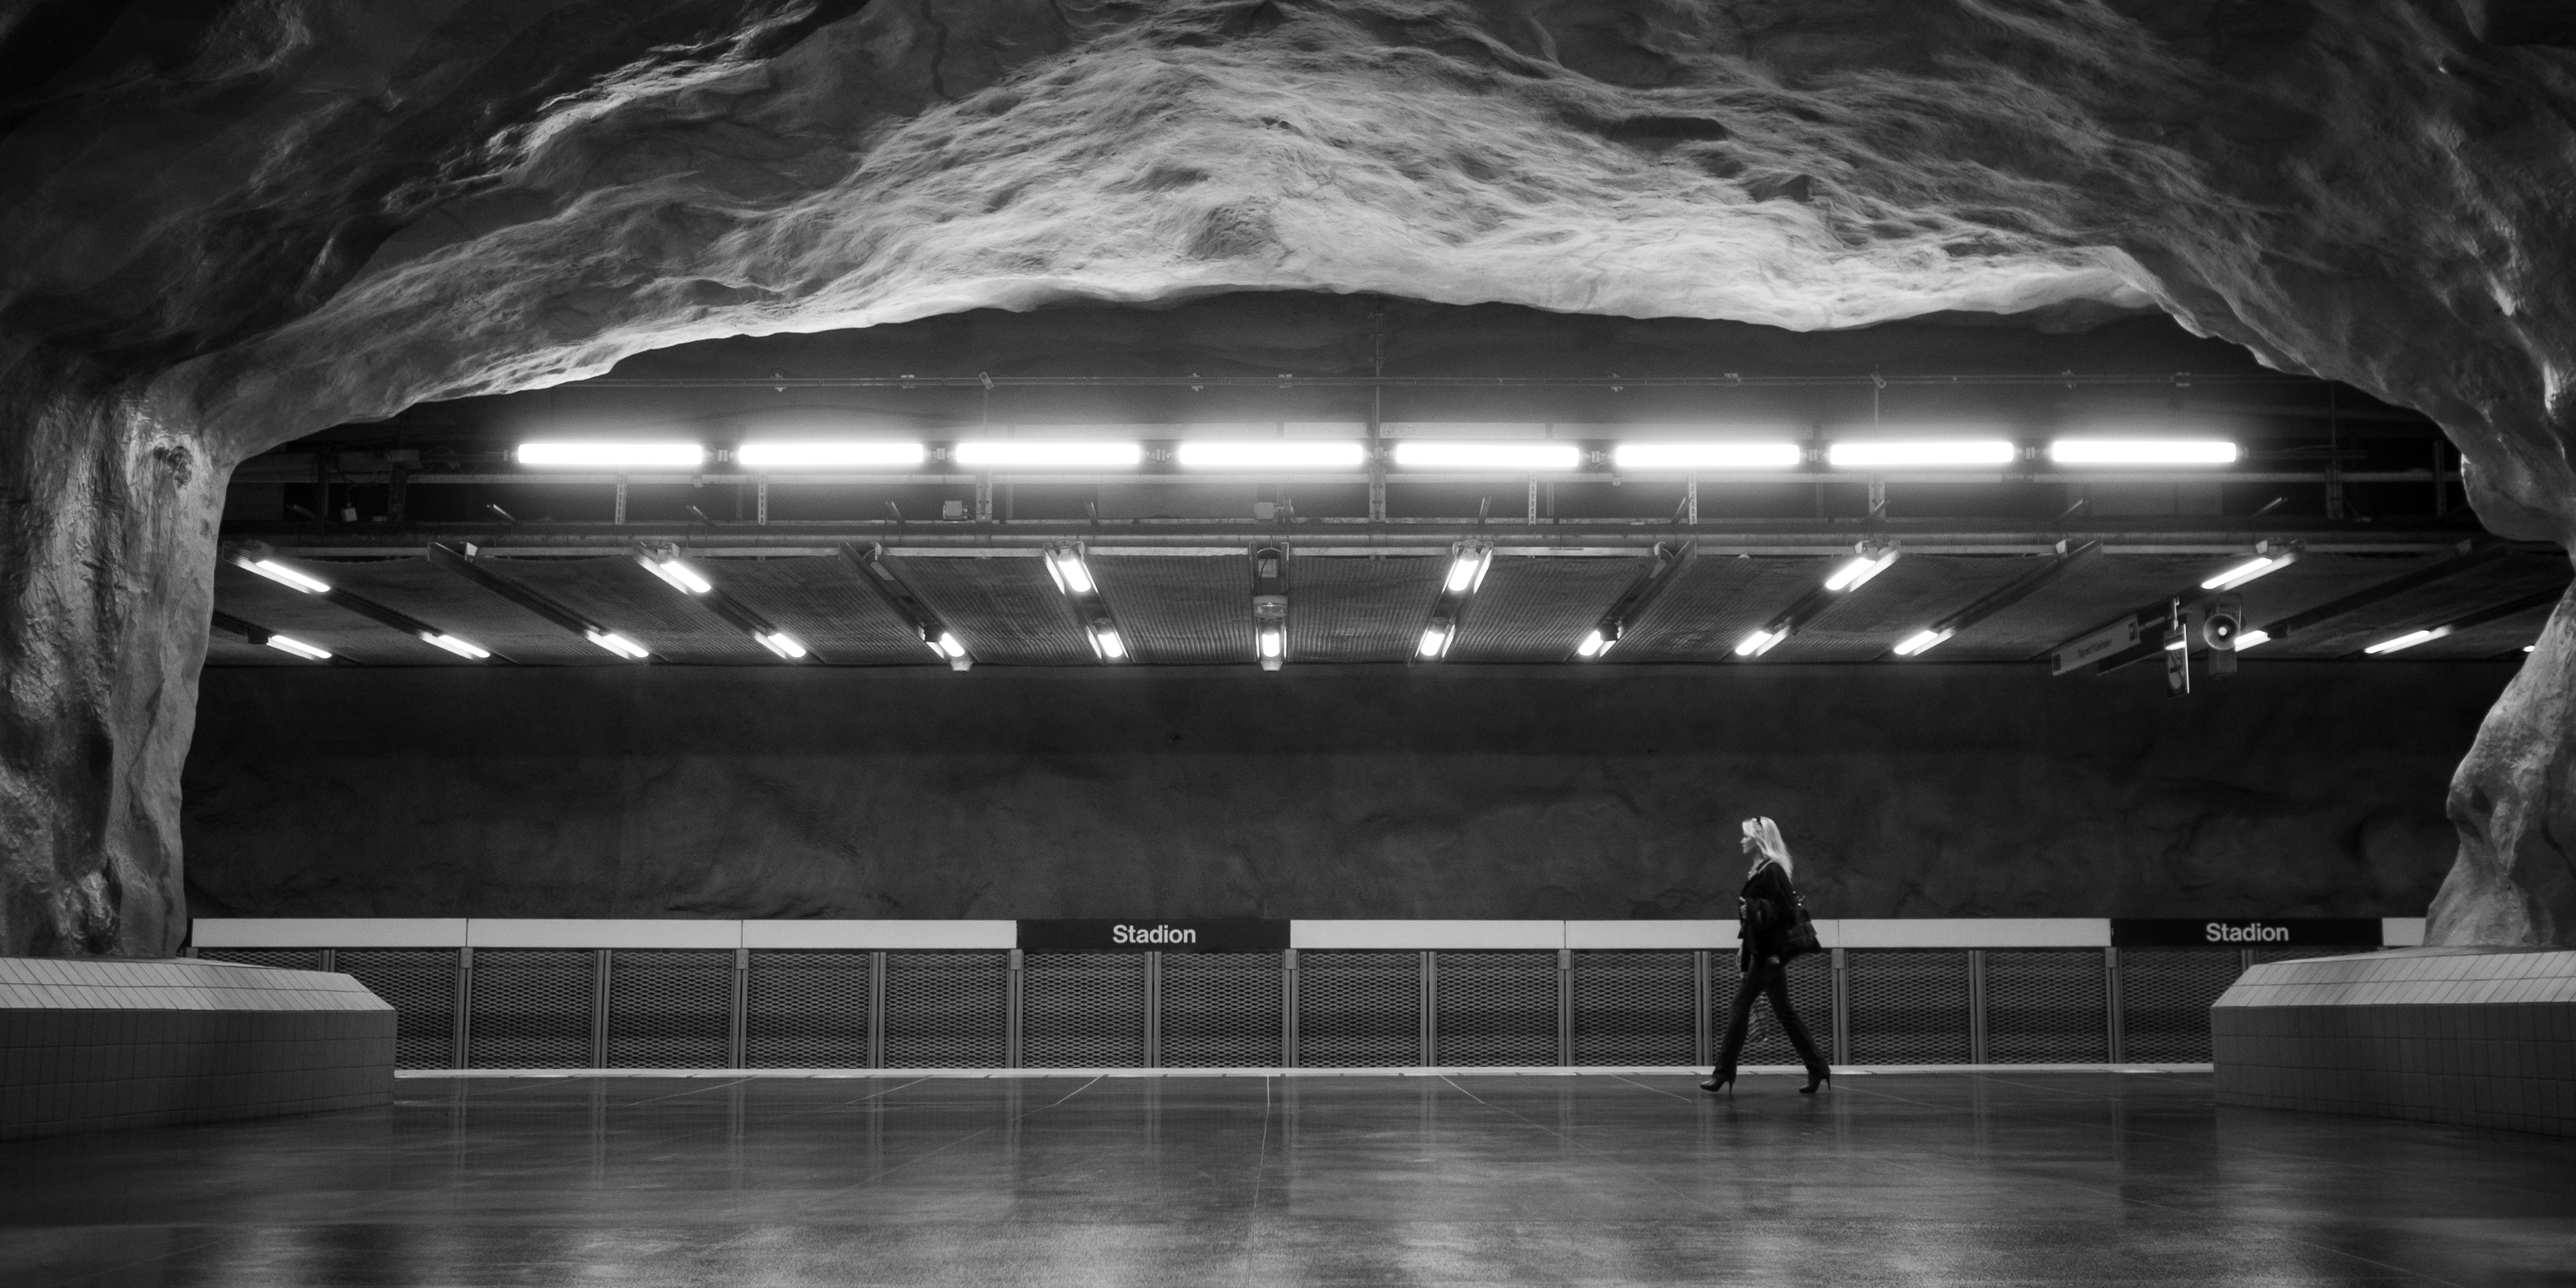
light, black and white, white, street, photography, ebook, training, darkness, black, monochrome, streetphotography, flickr, thomas, video, symmetry, olympus, omd, fuji, leica, monochrom, leuthard, hcb, thomasleuthard, monochrome photography